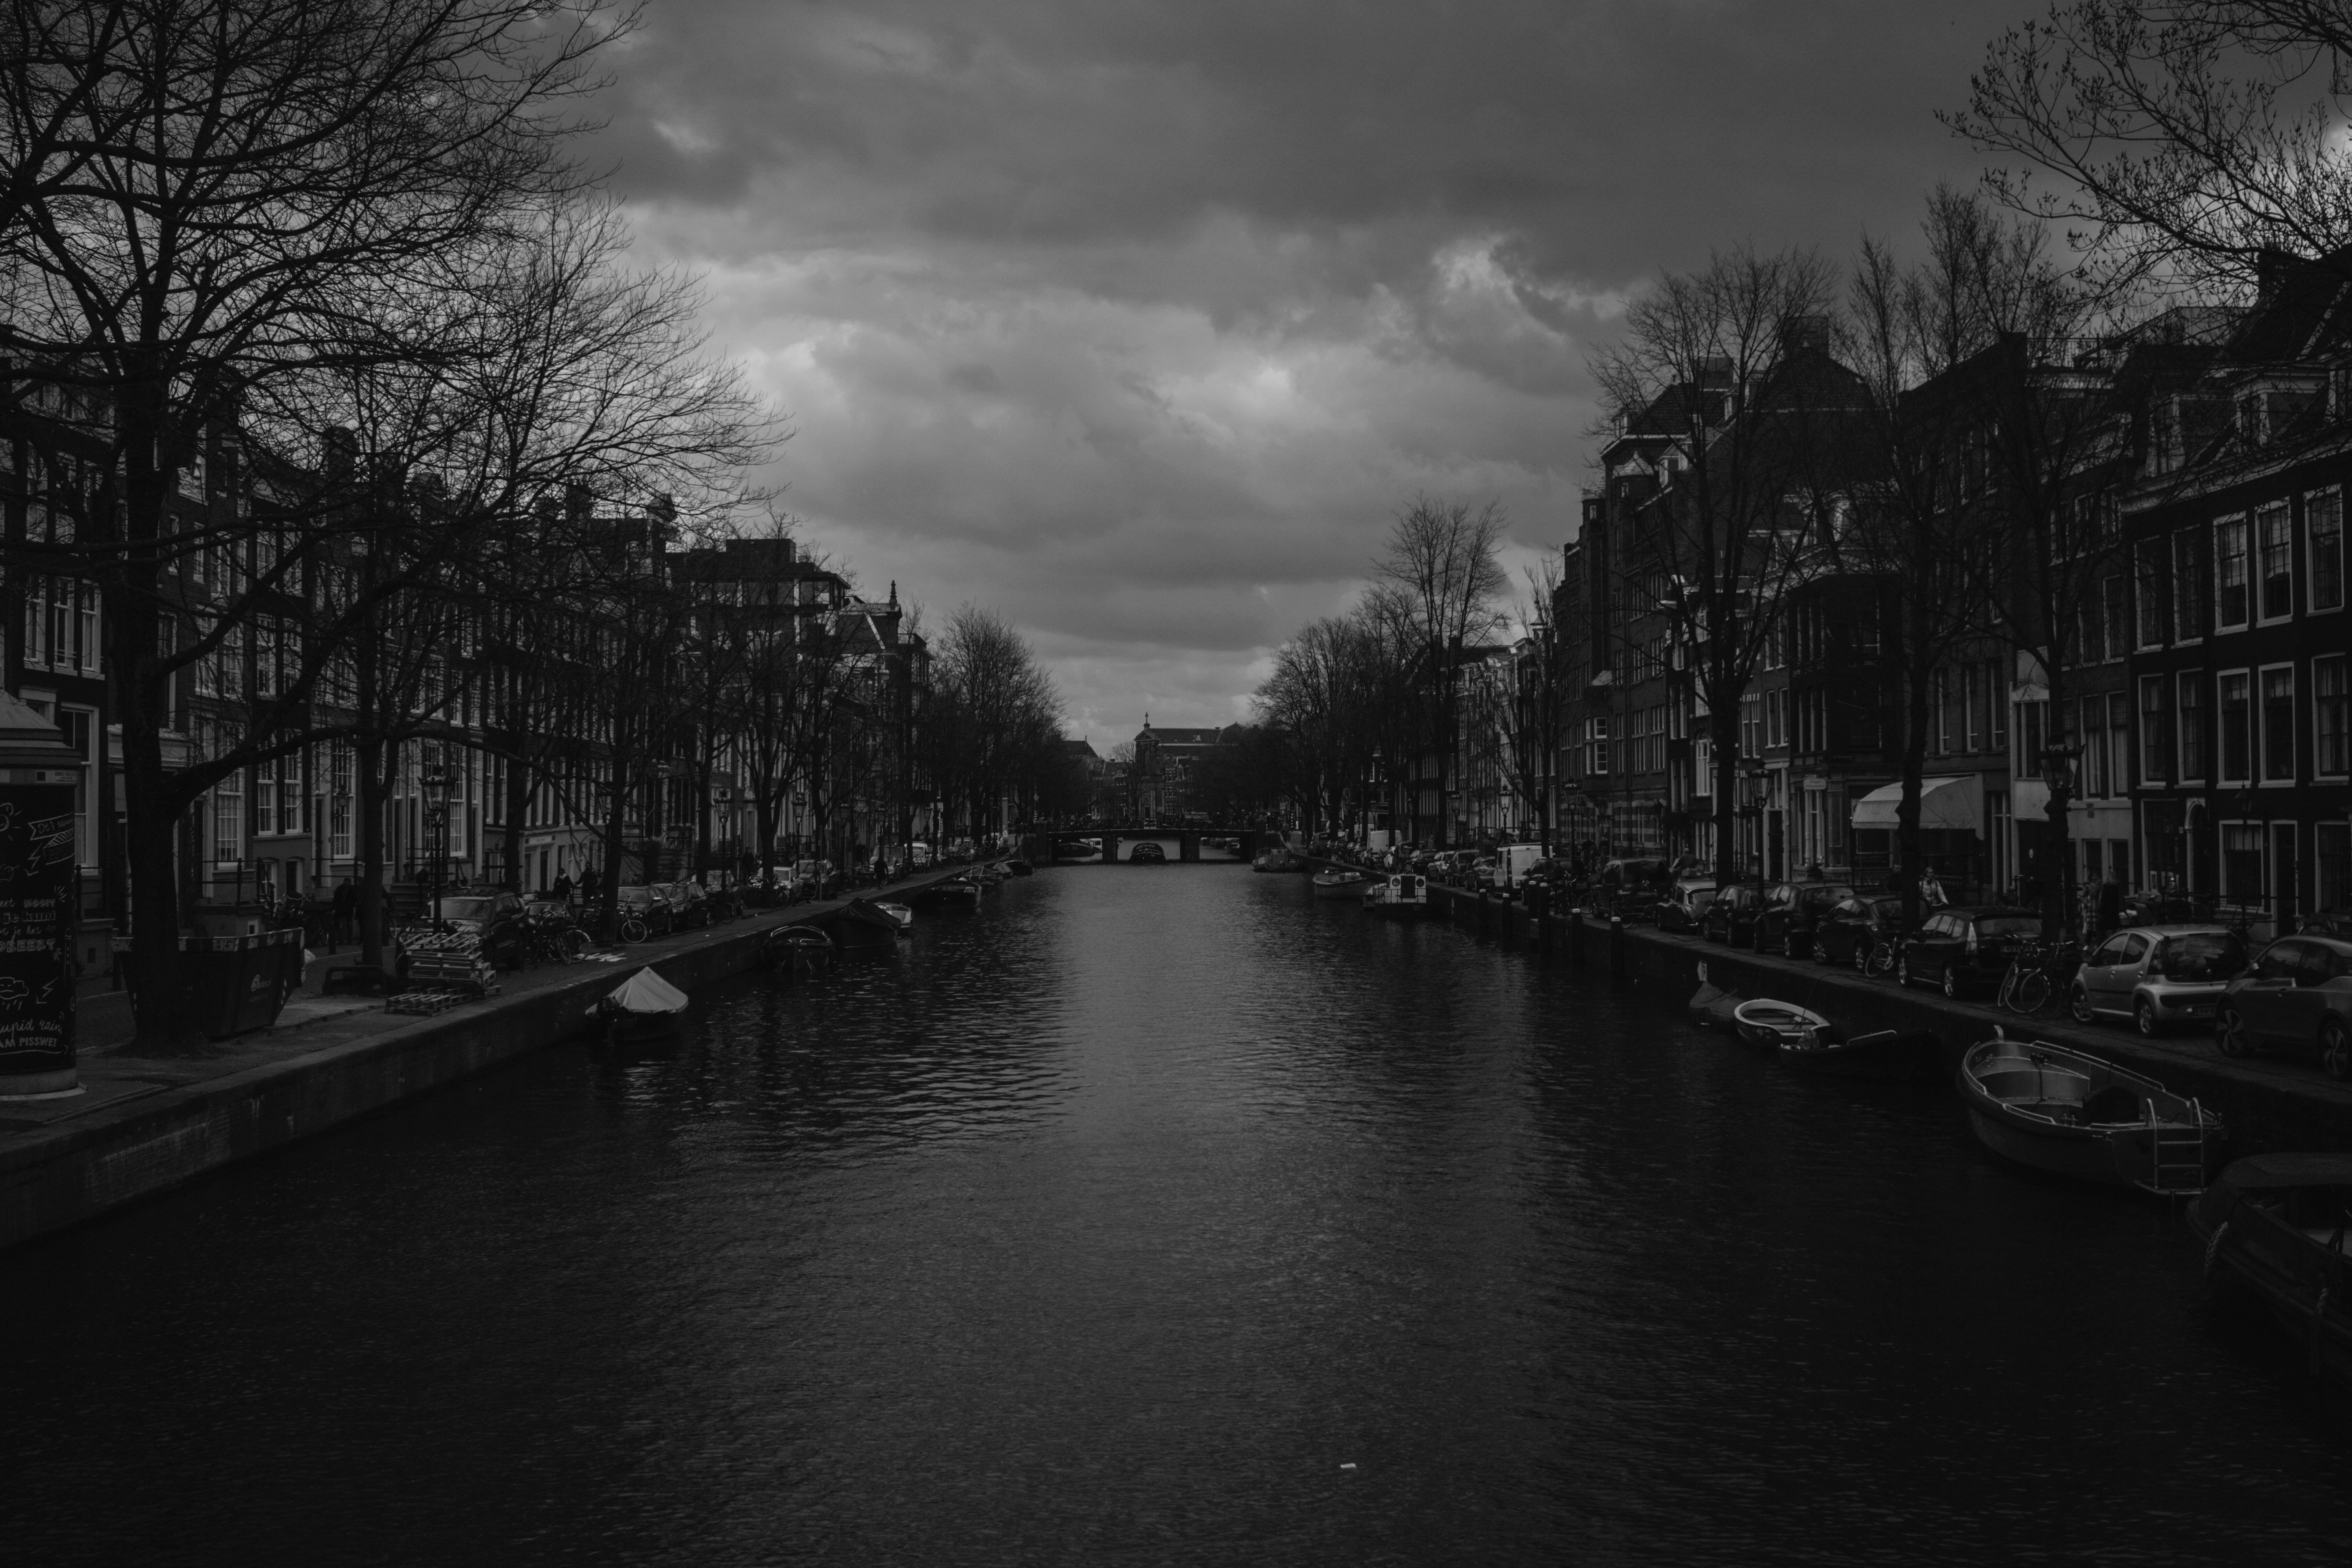
canal, waterway, black, water, white, sky, black and white, monochrome, cloud, monochrome photography, river, channel, atmosphere, tree, urban area, reflection, architecture, photography, watercourse, city, night, winter, street, style, evening, meteorological phenomenon, darkness